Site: brandenburg
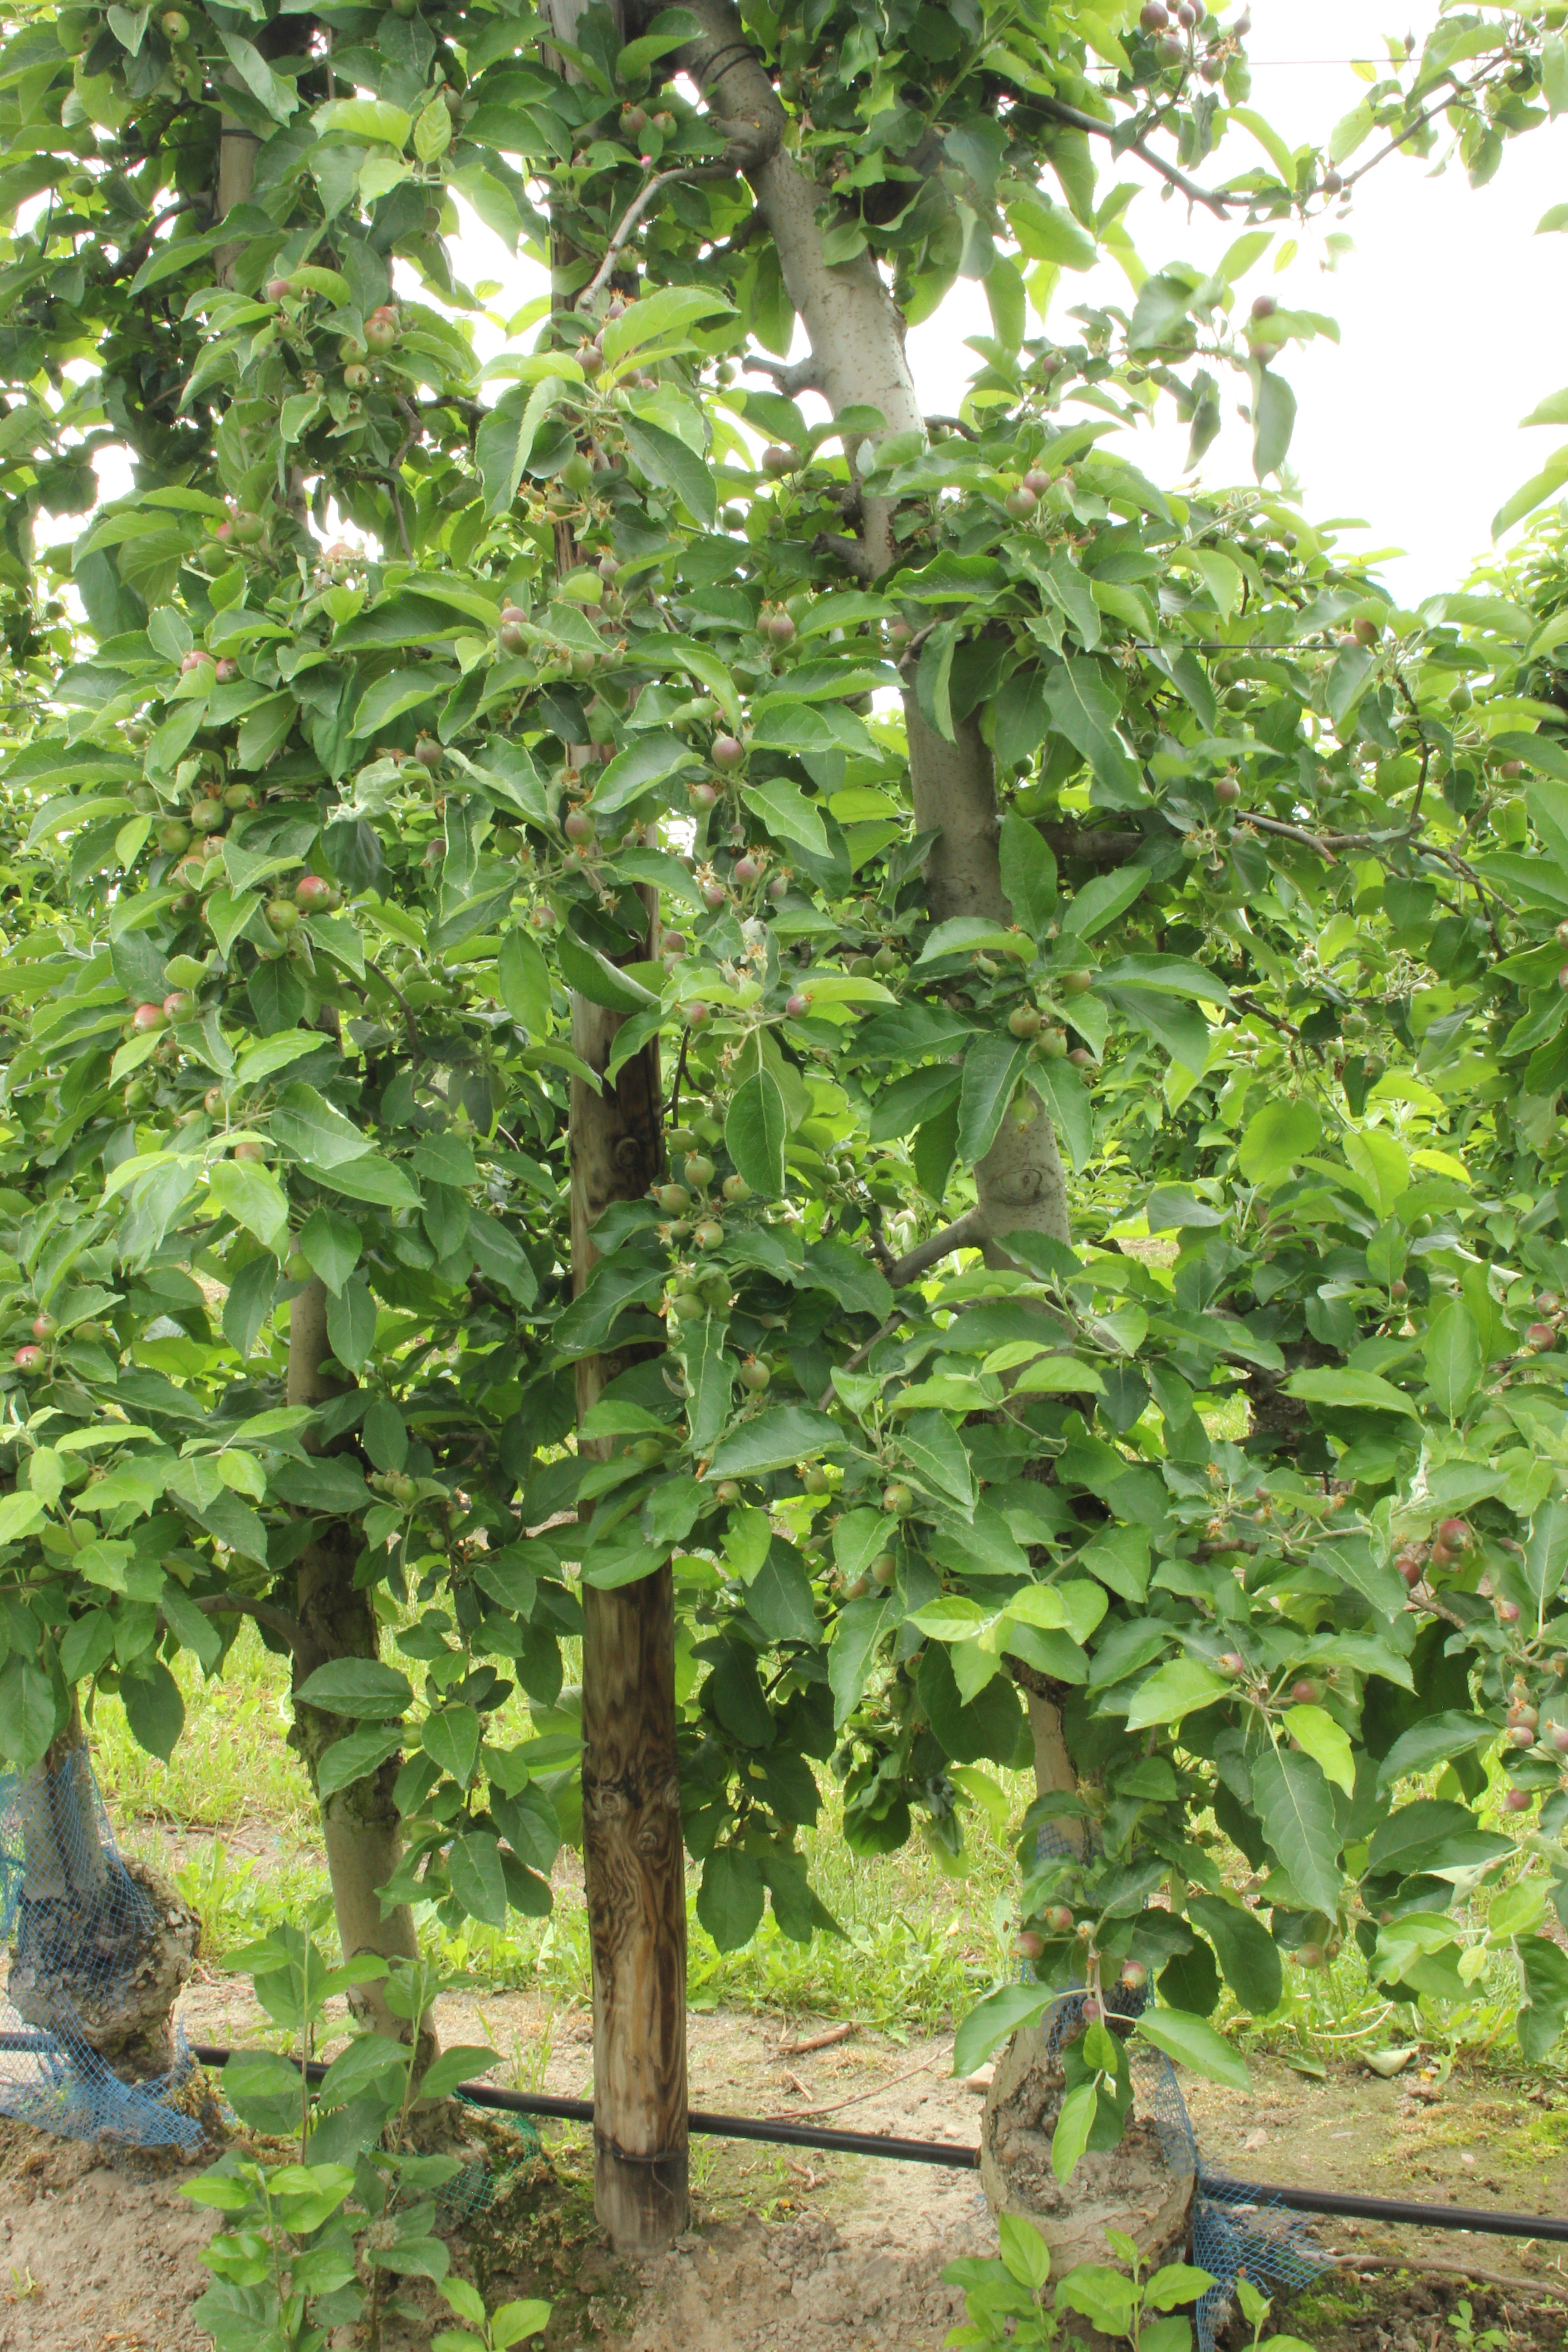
Growth stage (BBCH 72): Development of fruit